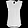
Label: Shirt